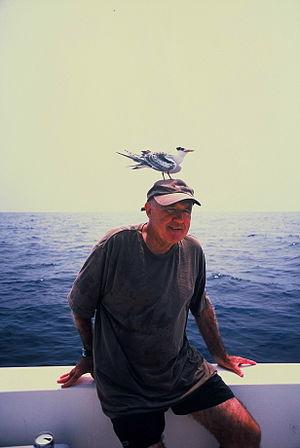
Le photographe Claude Rives adopté par une Sterne dans le golfe Arabique
Claude Rives est un photographe-reporter français spécialisé dans la prise de vue sous-marine.